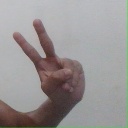
अक्षर: ऐ